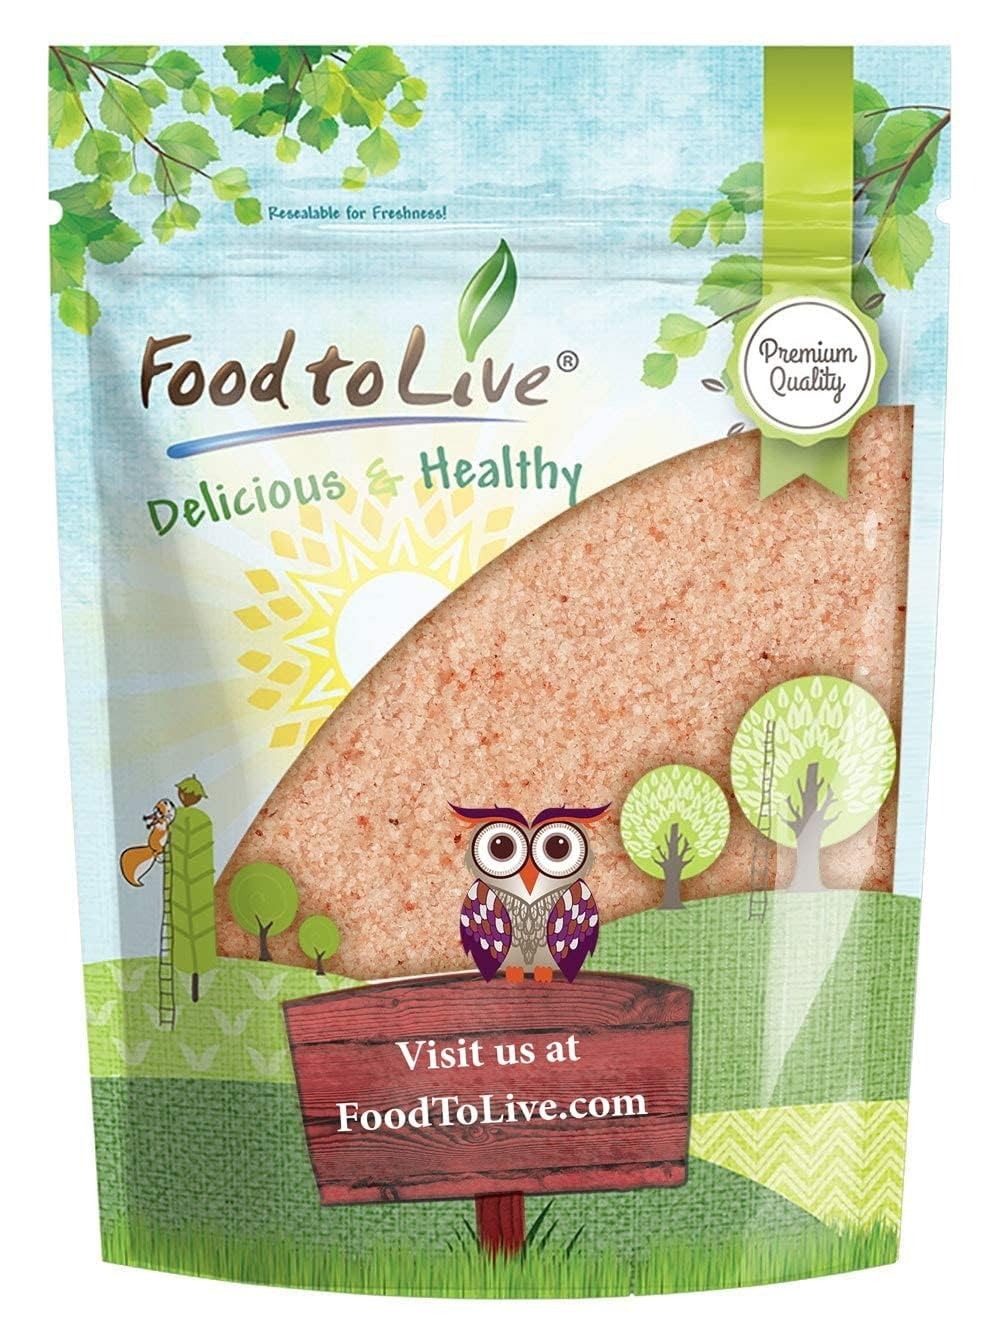
Item Name: Food to Live Himalayan Pink Salt, 2 Pounds – Extra Fine Grind, Pure, No Additives, No Preservatives, Vegan, Kosher, Bulk. Gourmet. Food Grade. Packed with Minerals. for Cooking, Baking, Pickling.
Bullet Point 1: ✔️ENHANCES THE TASTE: Use Pink Himalayan Salt for your delicious dishes.
Bullet Point 2: ✔️SALT BATHS: Take a salt bath to relax at the end of the day.
Bullet Point 3: ✔️PREMIUM QUALITY: Pink Himalayan Salt from Food to Live is 100% free from any additives and harvested sustainably.
Bullet Point 4: ✔️RESEALABLE PACK: Packed in a quality resealable bag that will help you keep Pink Himalayan Salt for months.
Bullet Point 5: ✔️SCRUB: Use pink salt for cosmetic purposes as a skin cleansing scrub.
Value: 32.0
Unit: Ounce

Price: 15.74